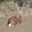
Label: deer